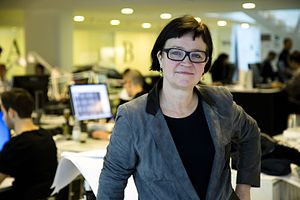
Mette Kynne Frandsen
Mette Kynne Fransen er en dansk arkitekt og CEO og Partner i Henning Larsen Architects. Hun har været en del af ledelsen siden 1998, og hun blev udnævnt som CEO i 2003.